Shandao Temple metro station

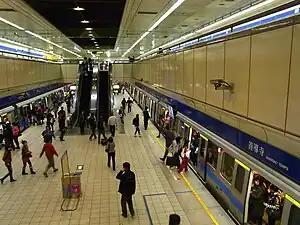
Shandao Temple station platform

Shandao Temple (formerly transliterated as Shantao Temple Station until 2003), secondary station name Huashan, is a station on the Bannan line of Taipei Metro in Zhongzheng District, Taipei, Taiwan. It is named after the Shandao Temple.